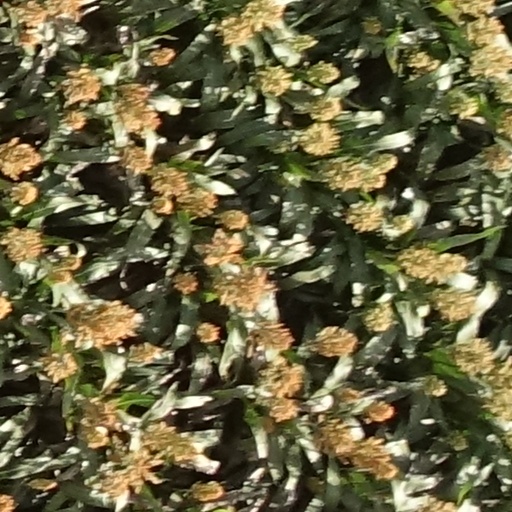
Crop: sorghum